A Benihana Christmas

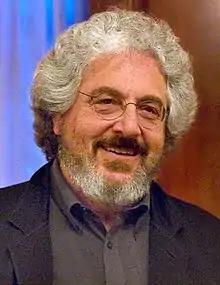
"A Benihana Christmas" was directed by Harold Ramis.

"A Benihana Christmas" was written by Jennifer Celotta and directed by Harold Ramis. Ramis would return to direct the third-season episodes "Safety Training" and "Beach Games", as well as the sixth-season episode "The Delivery" (Pt. II).